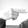
ASL letter: H